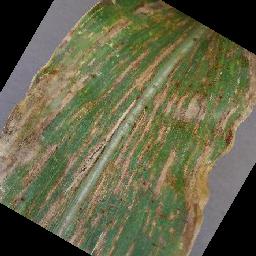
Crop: corn
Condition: (maize)_cercospora_spot_gray_spot